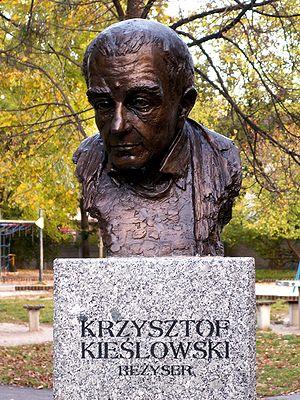
Krzysztof Kieślowski, né le 27 juin 1941 à Varsovie et mort dans la même ville le 13 mars 1996, est un réalisateur et scénariste polonais. Formé à l'école de cinéma de Łódź, il réalise à partir de 1966 une vingtaine de documentaires décrivant la société polonaise de l'époque avant de passer en 1976 à la fiction. Ses longs métrages s'inscrivent dans le courant du cinéma de l'inquiétude morale, mouvement réaliste du cinéma polonais qui traite de questions sociales et aborde de thèmes moraux complexes. Si ses premiers films se caractérisent par une forme ascétique, encore proche du genre documentaire, ses œuvres ultérieurs bénéficient d'un traitement visuel sophistiqué.